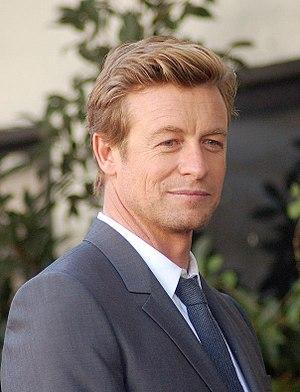
Mentalist ou Le Mentaliste au Québec est une série télévisée américaine en 151 épisodes de 42 minutes créée par Bruno Heller, diffusée en simultané entre le 23 septembre 2008 et le 18 février 2015 sur le réseau CBS aux États-Unis et sur le réseau CTV au Canada.
Simon Baker est un acteur australien, né le 30 juillet 1969 à Launceston, Tasmanie, Australie.